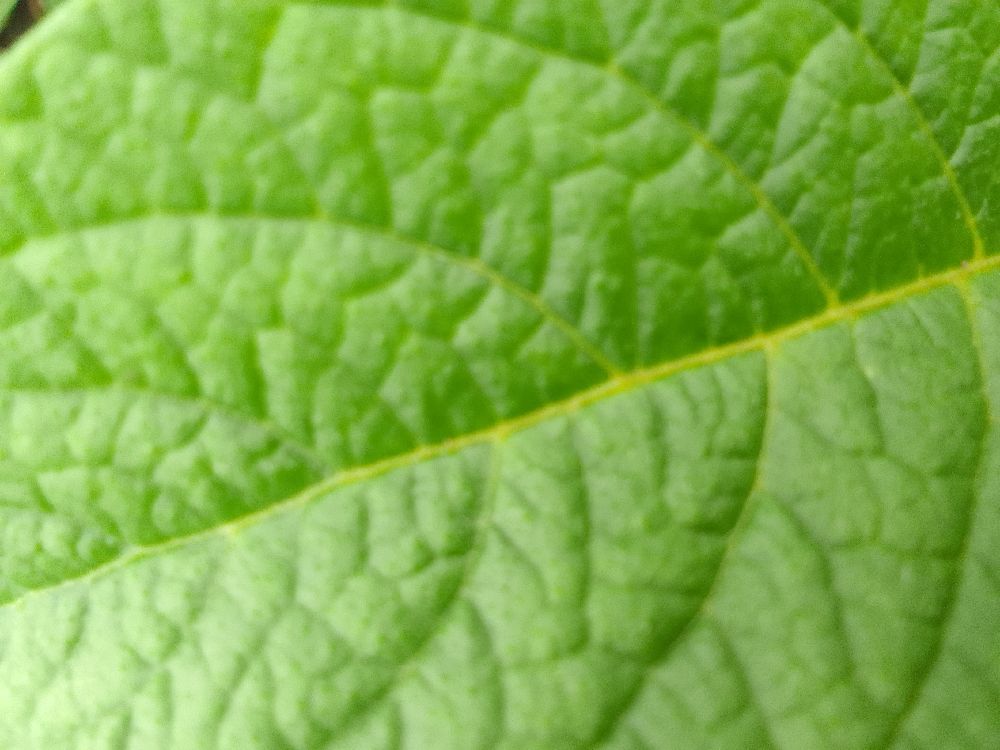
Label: Healthy